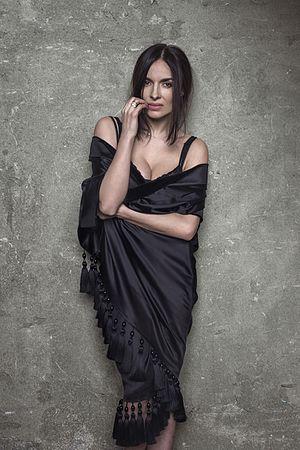
Nadejda Meikher née Granovskaya, née le 10 avril 1982 à Zbroutchivka en Ukraine, est une chanteuse et présentatrice de télévision ukrainienne. Elle est également membre du célèbre groupe pop féminin russo-ukrainien VIA Gra. Elle a deux enfants.